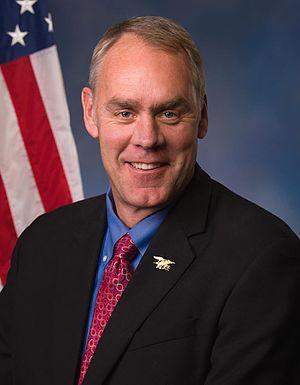
Les représentants du Montana sont les membres de la Chambre des représentants des États-Unis élus pour le Montana.